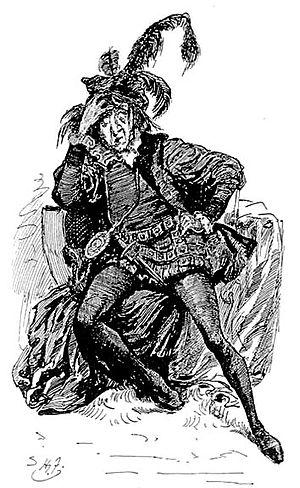
Mr Wopsle dans le rôle de Hamlet, par Harry Furniss
Charles John Huffam Dickens, né à Landport, près de Portsmouth, dans le Hampshire, comté de la côte sud de l'Angleterre, le 7 février 1812 et mort à Gad's Hill Place à Higham dans le Kent, le 9 juin 1870, est considéré comme le plus grand romancier de l'époque victorienne. Dès ses premiers écrits, il est devenu immensément célèbre, sa popularité ne cessant de croître au fil de ses publications.
Les Grandes Espérances ou De grandes espérances est le treizième roman de Charles Dickens, le deuxième, après David Copperfield, à être raconté entièrement à la première personne par le protagoniste lui-même, Philip Pirrip, dit Pip. Le sujet principal en est la vie et les aventures d'un jeune orphelin jusqu'à sa maturité. D'abord publié en feuilleton de décembre 1860 à août 1861 dans le magazine de Dickens All the Year Round, il paraît ensuite en trois volumes chez Chapman and Hall en octobre 1861.